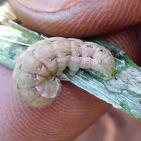
Crop: Onion
Condition: caterpillar-p